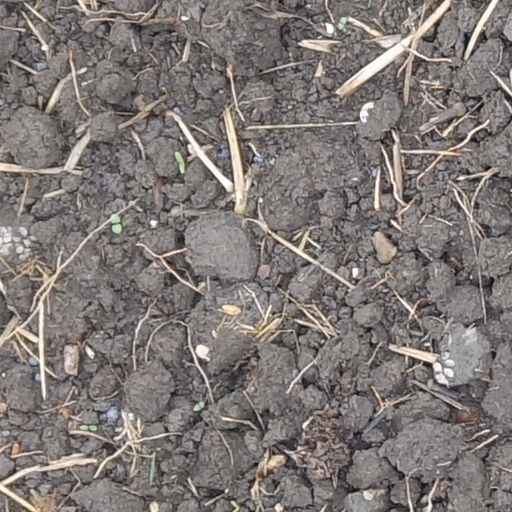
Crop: wheat